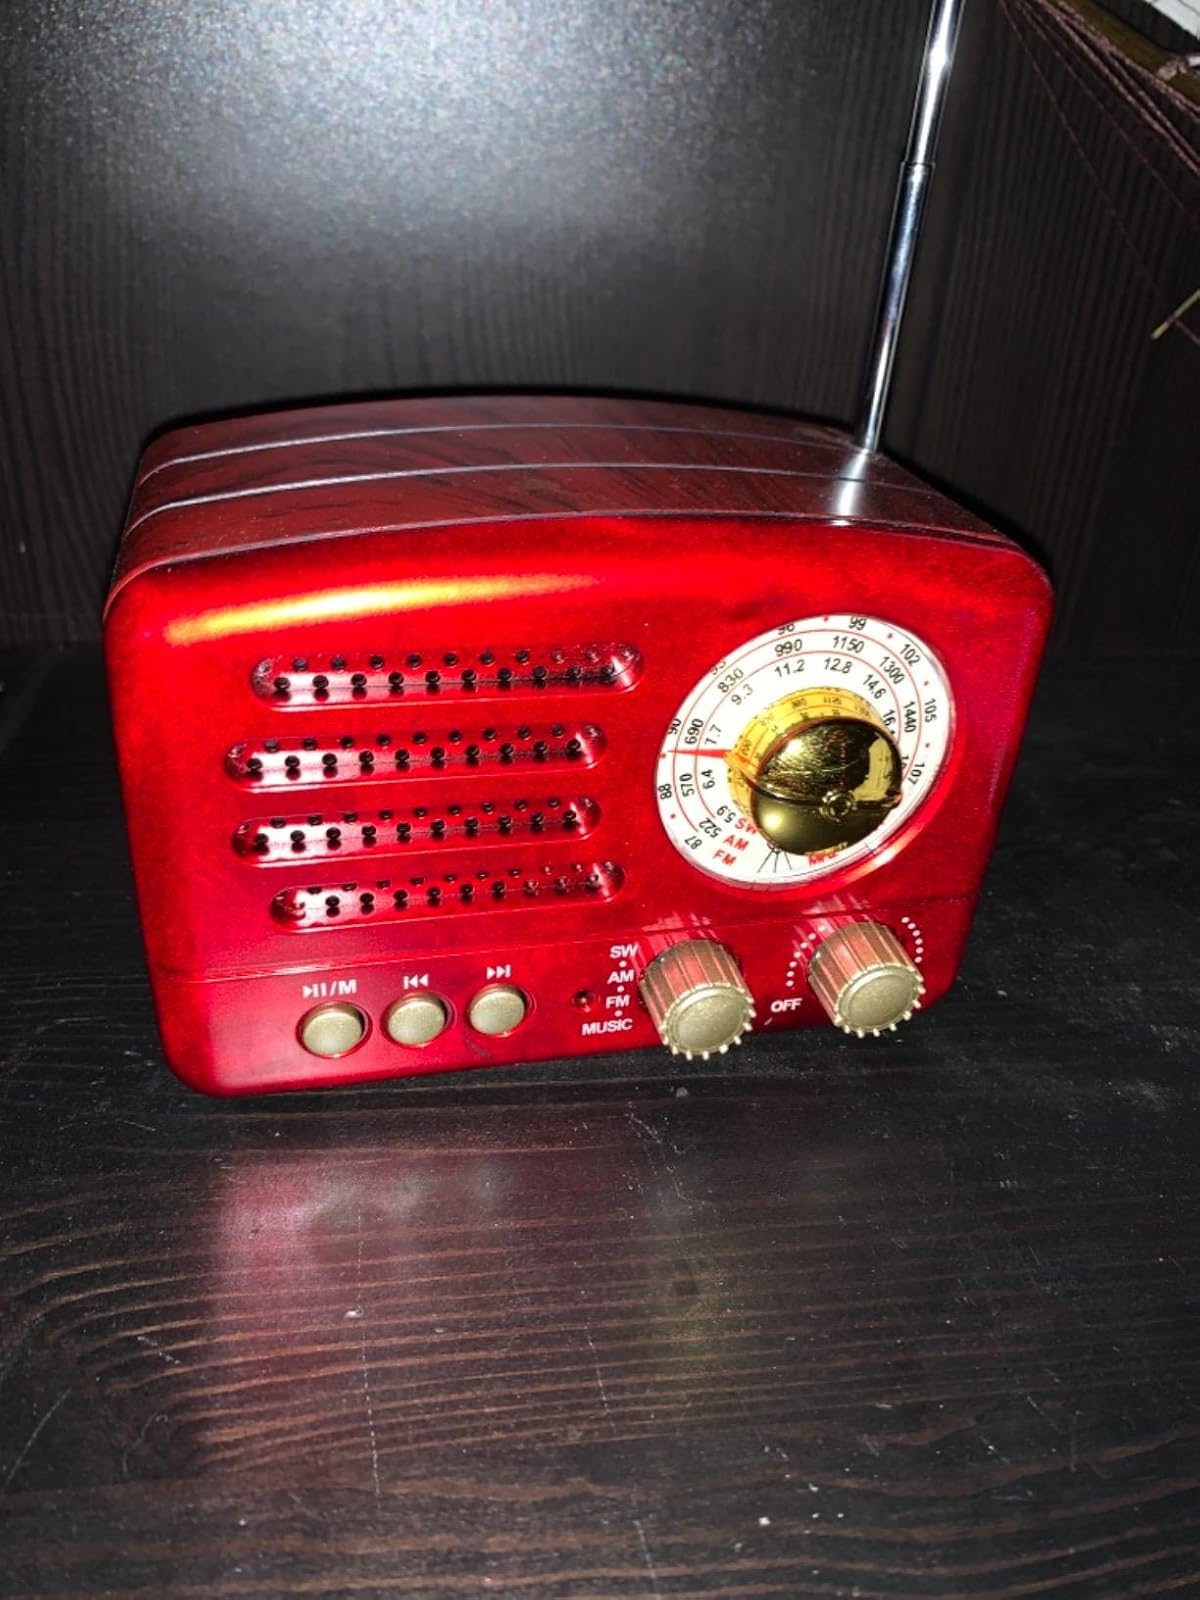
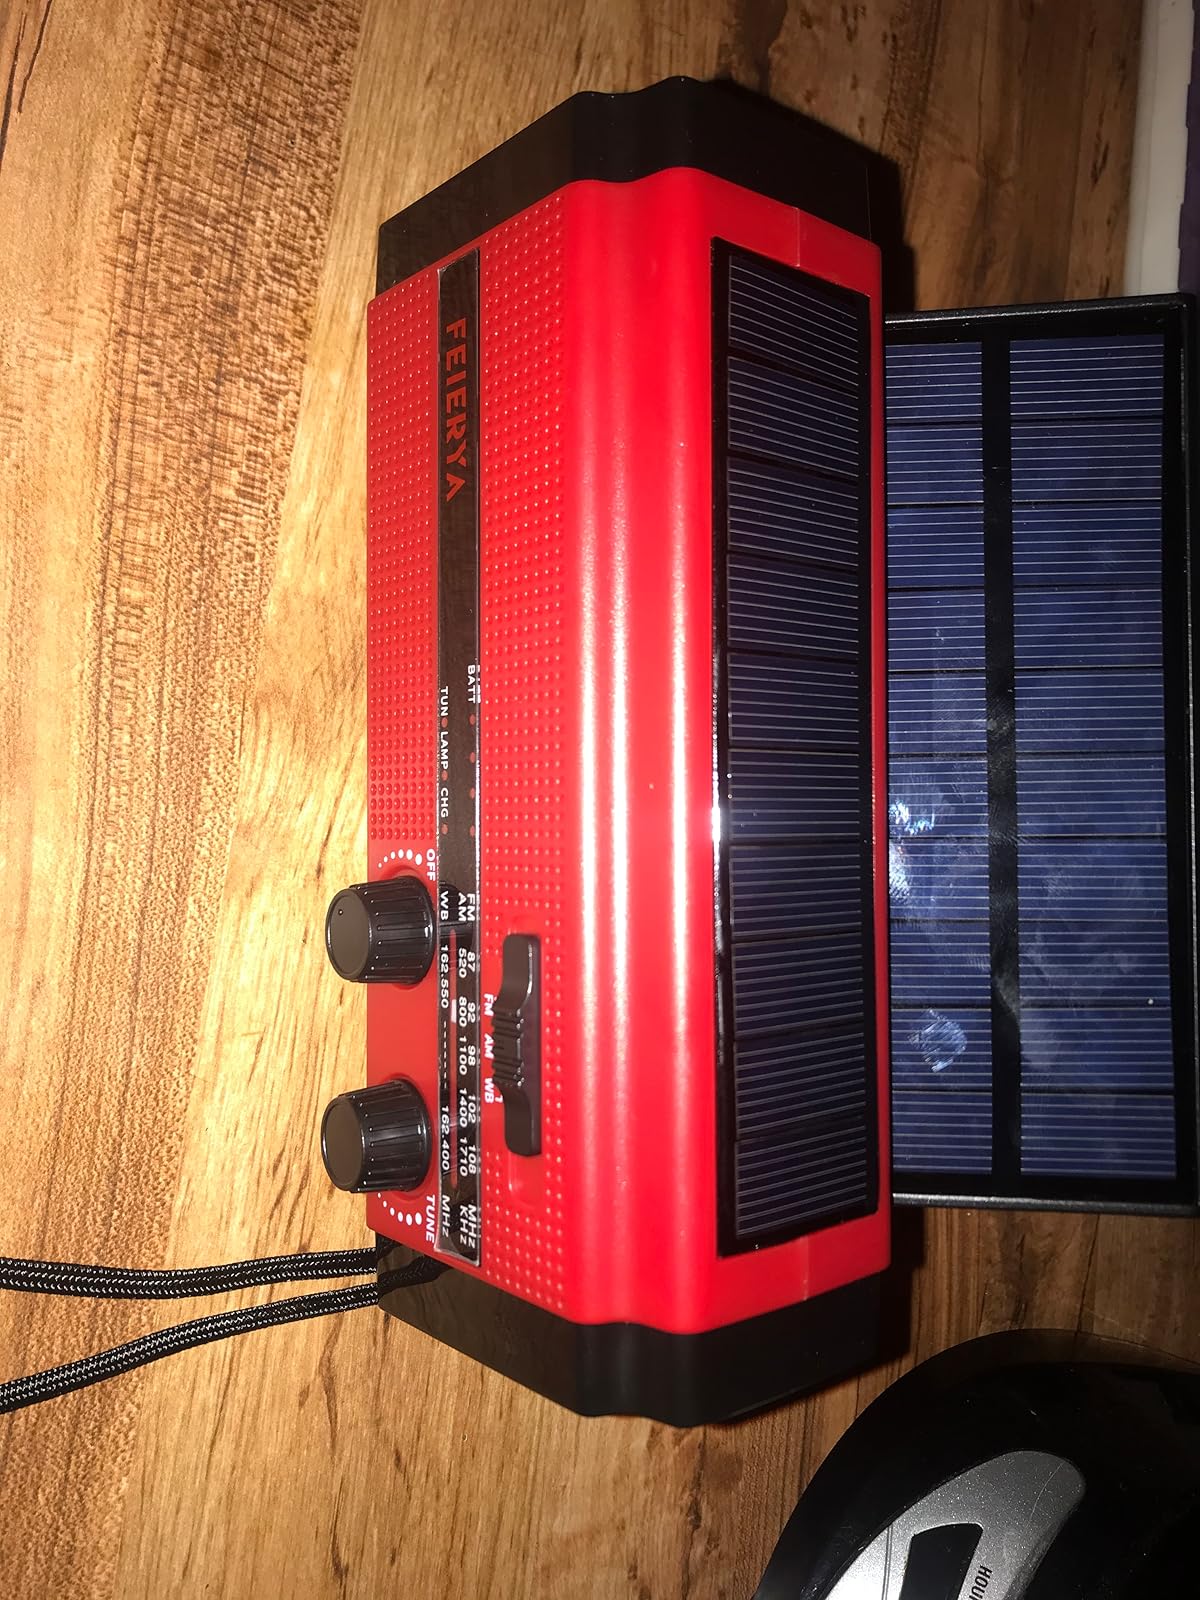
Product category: radio
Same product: no